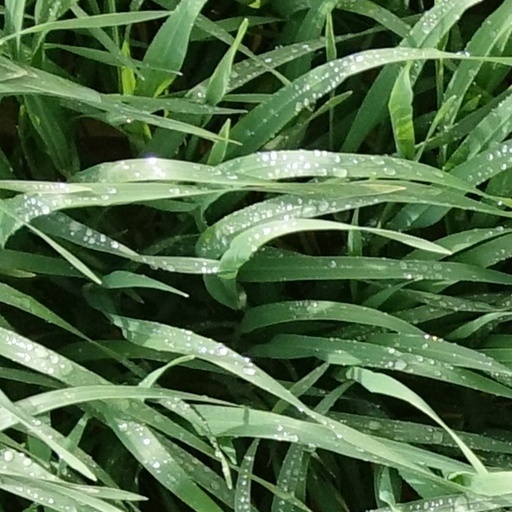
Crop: wheat